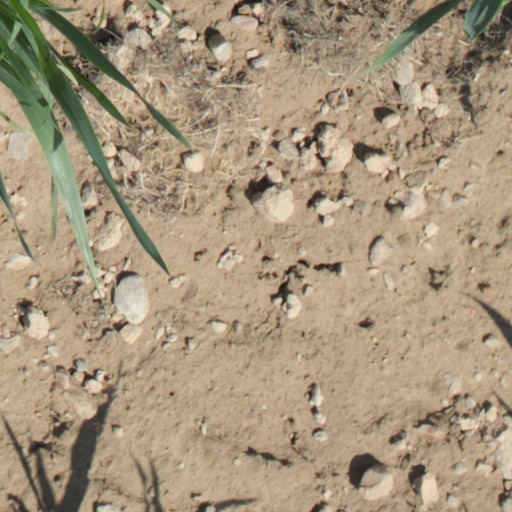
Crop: wheat